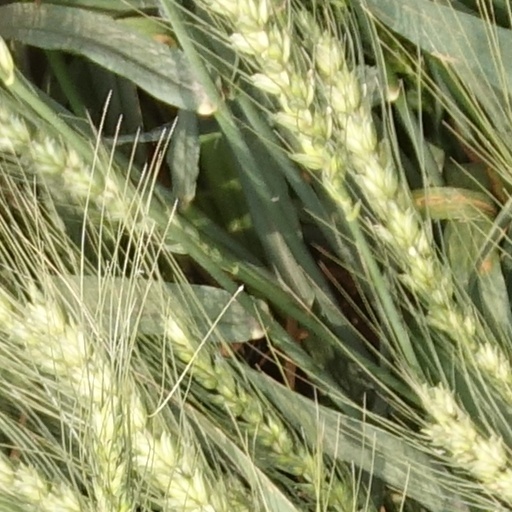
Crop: wheat